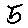
Label: 5